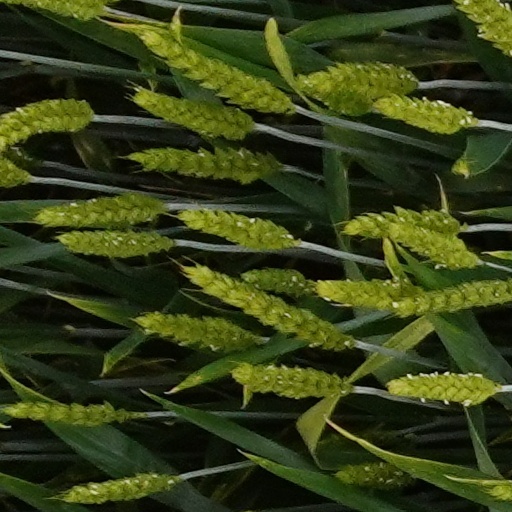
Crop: wheat